National coat of arms

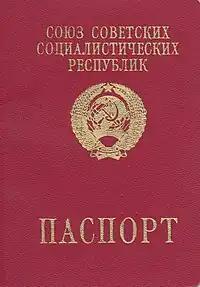
The Soviet Union "socialist coat of arms" on the front cover of a Soviet Union passport

Many countries which came under the influence of the Soviet Union during the 20th century took after the design of the State Emblem of the Soviet Union, created in the 1920s. The forms followed a very common pattern and since these national emblems were used in the same way as traditional heraldic coats of arms, even if they did not follow the rules of heraldry, they have been called "socialist heraldry". Many of them incorporated symbols of industry and agriculture (particularly wheat), the hammer and sickle, a raising sun and the red star of communism. It was not uncommon to show landscapes and weapons, as can be seen in the examples below. When giving up communism, most of these countries returned to traditional heraldry – see for instance the coats of arms of Bulgaria, Georgia, Hungary, and Romania.